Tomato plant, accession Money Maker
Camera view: bottom (45 deg); turntable rotation: 240 degrees
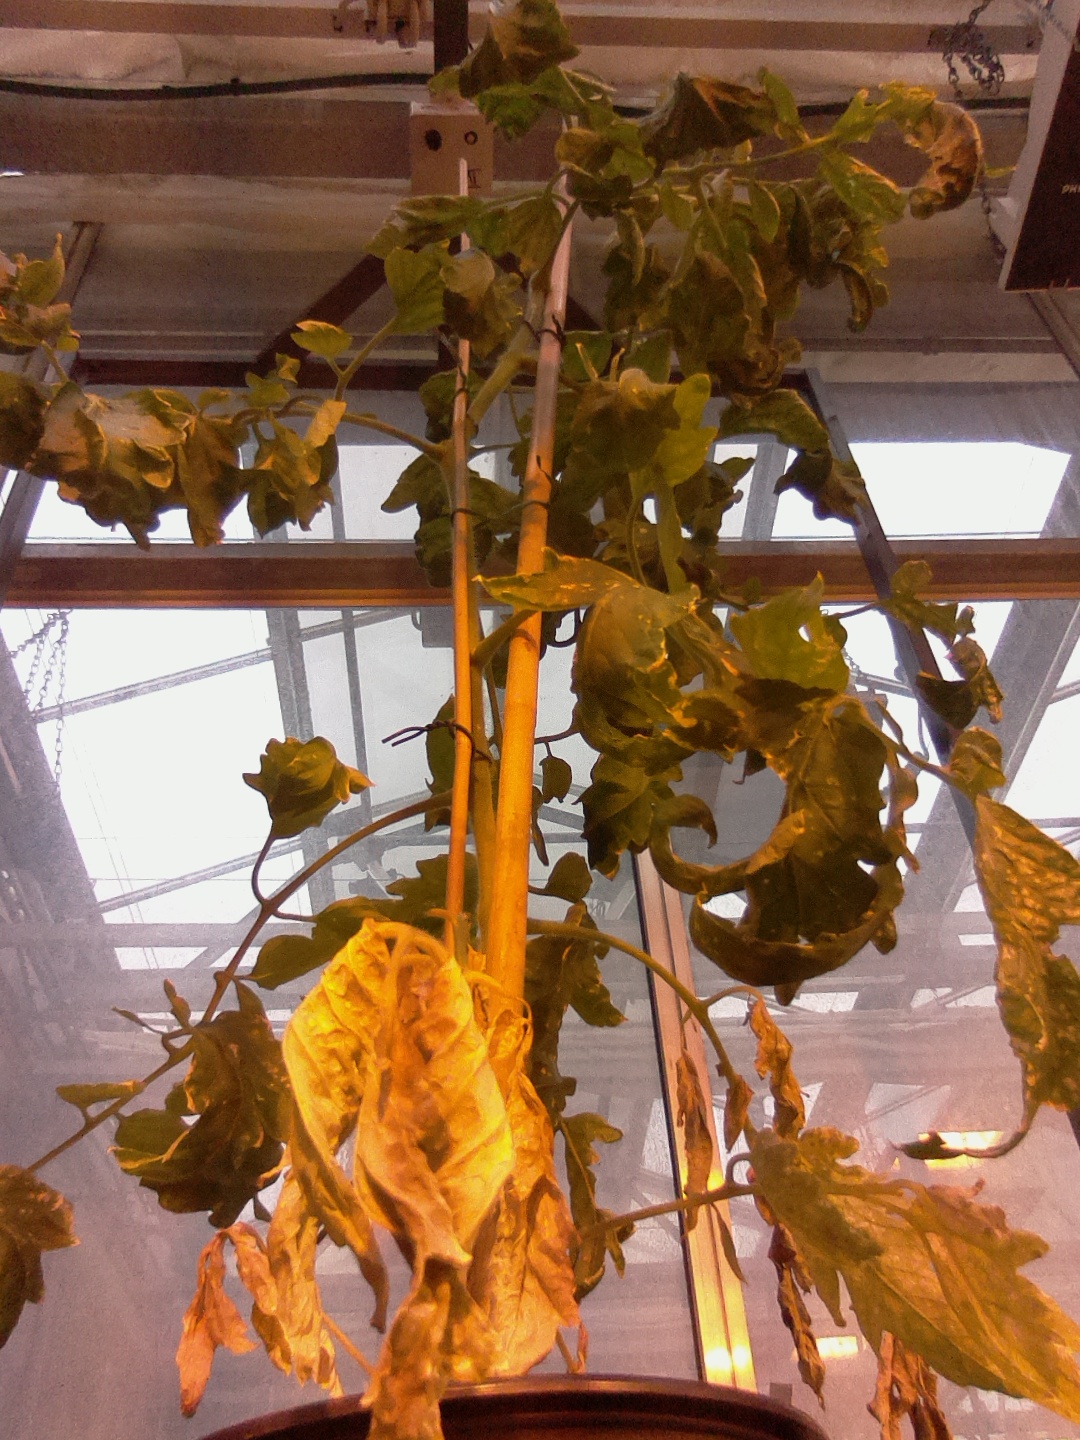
BBCH growth stage 29: 90%-100% Side shoots formed